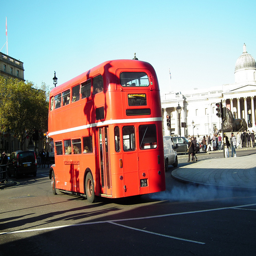
A red double decker bus is going down the street.
a red orange double decker bus smoking on the road
A red double decker bus going around a curve.
A double decker bus driving on a city street.
A red double decker bus on street next to trees.